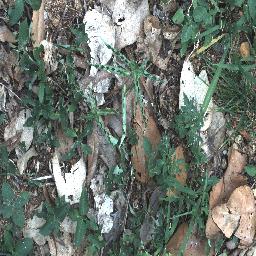
Label: negative